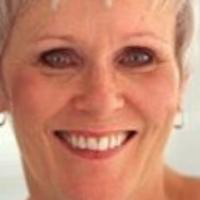
Age group: age 56-65